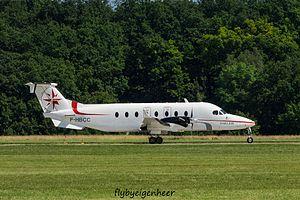
Chalair Aviation est une compagnie aérienne française fondée en 1986 et basée sur l'aéroport de Caen-Carpiquet, l'aéroport de Limoges-Bellegarde, ainsi que l'aéroport d'Agen La Garenne.